Richard Roose

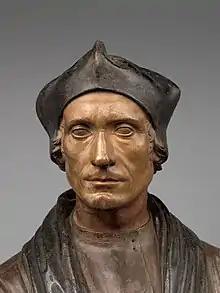
contemporary terracotta bust of Fisher

The scholar Derek Wilson describes a "shock wave of horror" descending on the wealthy class of London and Westminster as news of the poisonings spread. Chapuys, writing to the Emperor in early March 1531, stated that it was as yet unknown who had provided Roose with the poison. Rex also argues that Roose was more likely a pawn in another's game, and had been unknowingly tricked into committing the crime. Chapuys believed Roose to have been Fisher's own cook, while the act of parliament noted only that he was a cook by occupation and from Rochester. Many details of both the chronology and the case against Roose have been lost in the centuries since, with the most thorough extant source being the act of parliament.